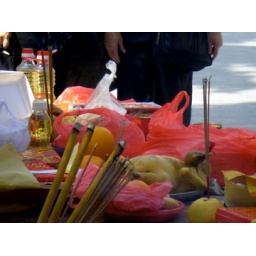
Notice the chicken in the foreground. All food will be blessed, taken home and then eaten for good luck.